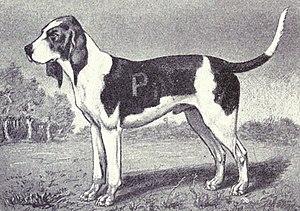
Le chien d'Artois, parfois nommé grand chien d'Artois ou picard, est une race de chien de chasse d'origine française. Le chien d'Artois est un chien d'ordre de couleur tricolore. La nomenclature FCI le classe dans le groupe 6, section 1, sous-section 1.2 chiens courants de taille moyenne. Comme son nom l'indique, il est originaire de l'ancien comté d'Artois, qui constitue à présent une bonne partie du département du Pas-de-Calais. La race est utilisée comme chien courant et chien d'arrêt.